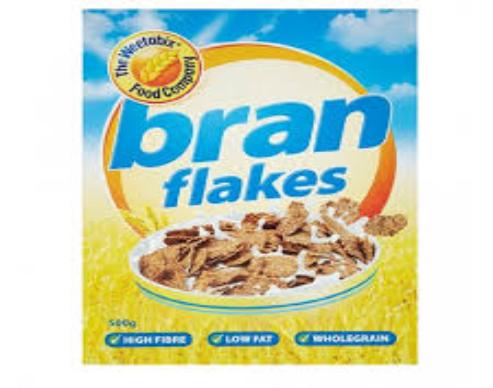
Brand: Bran Flakes
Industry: Food